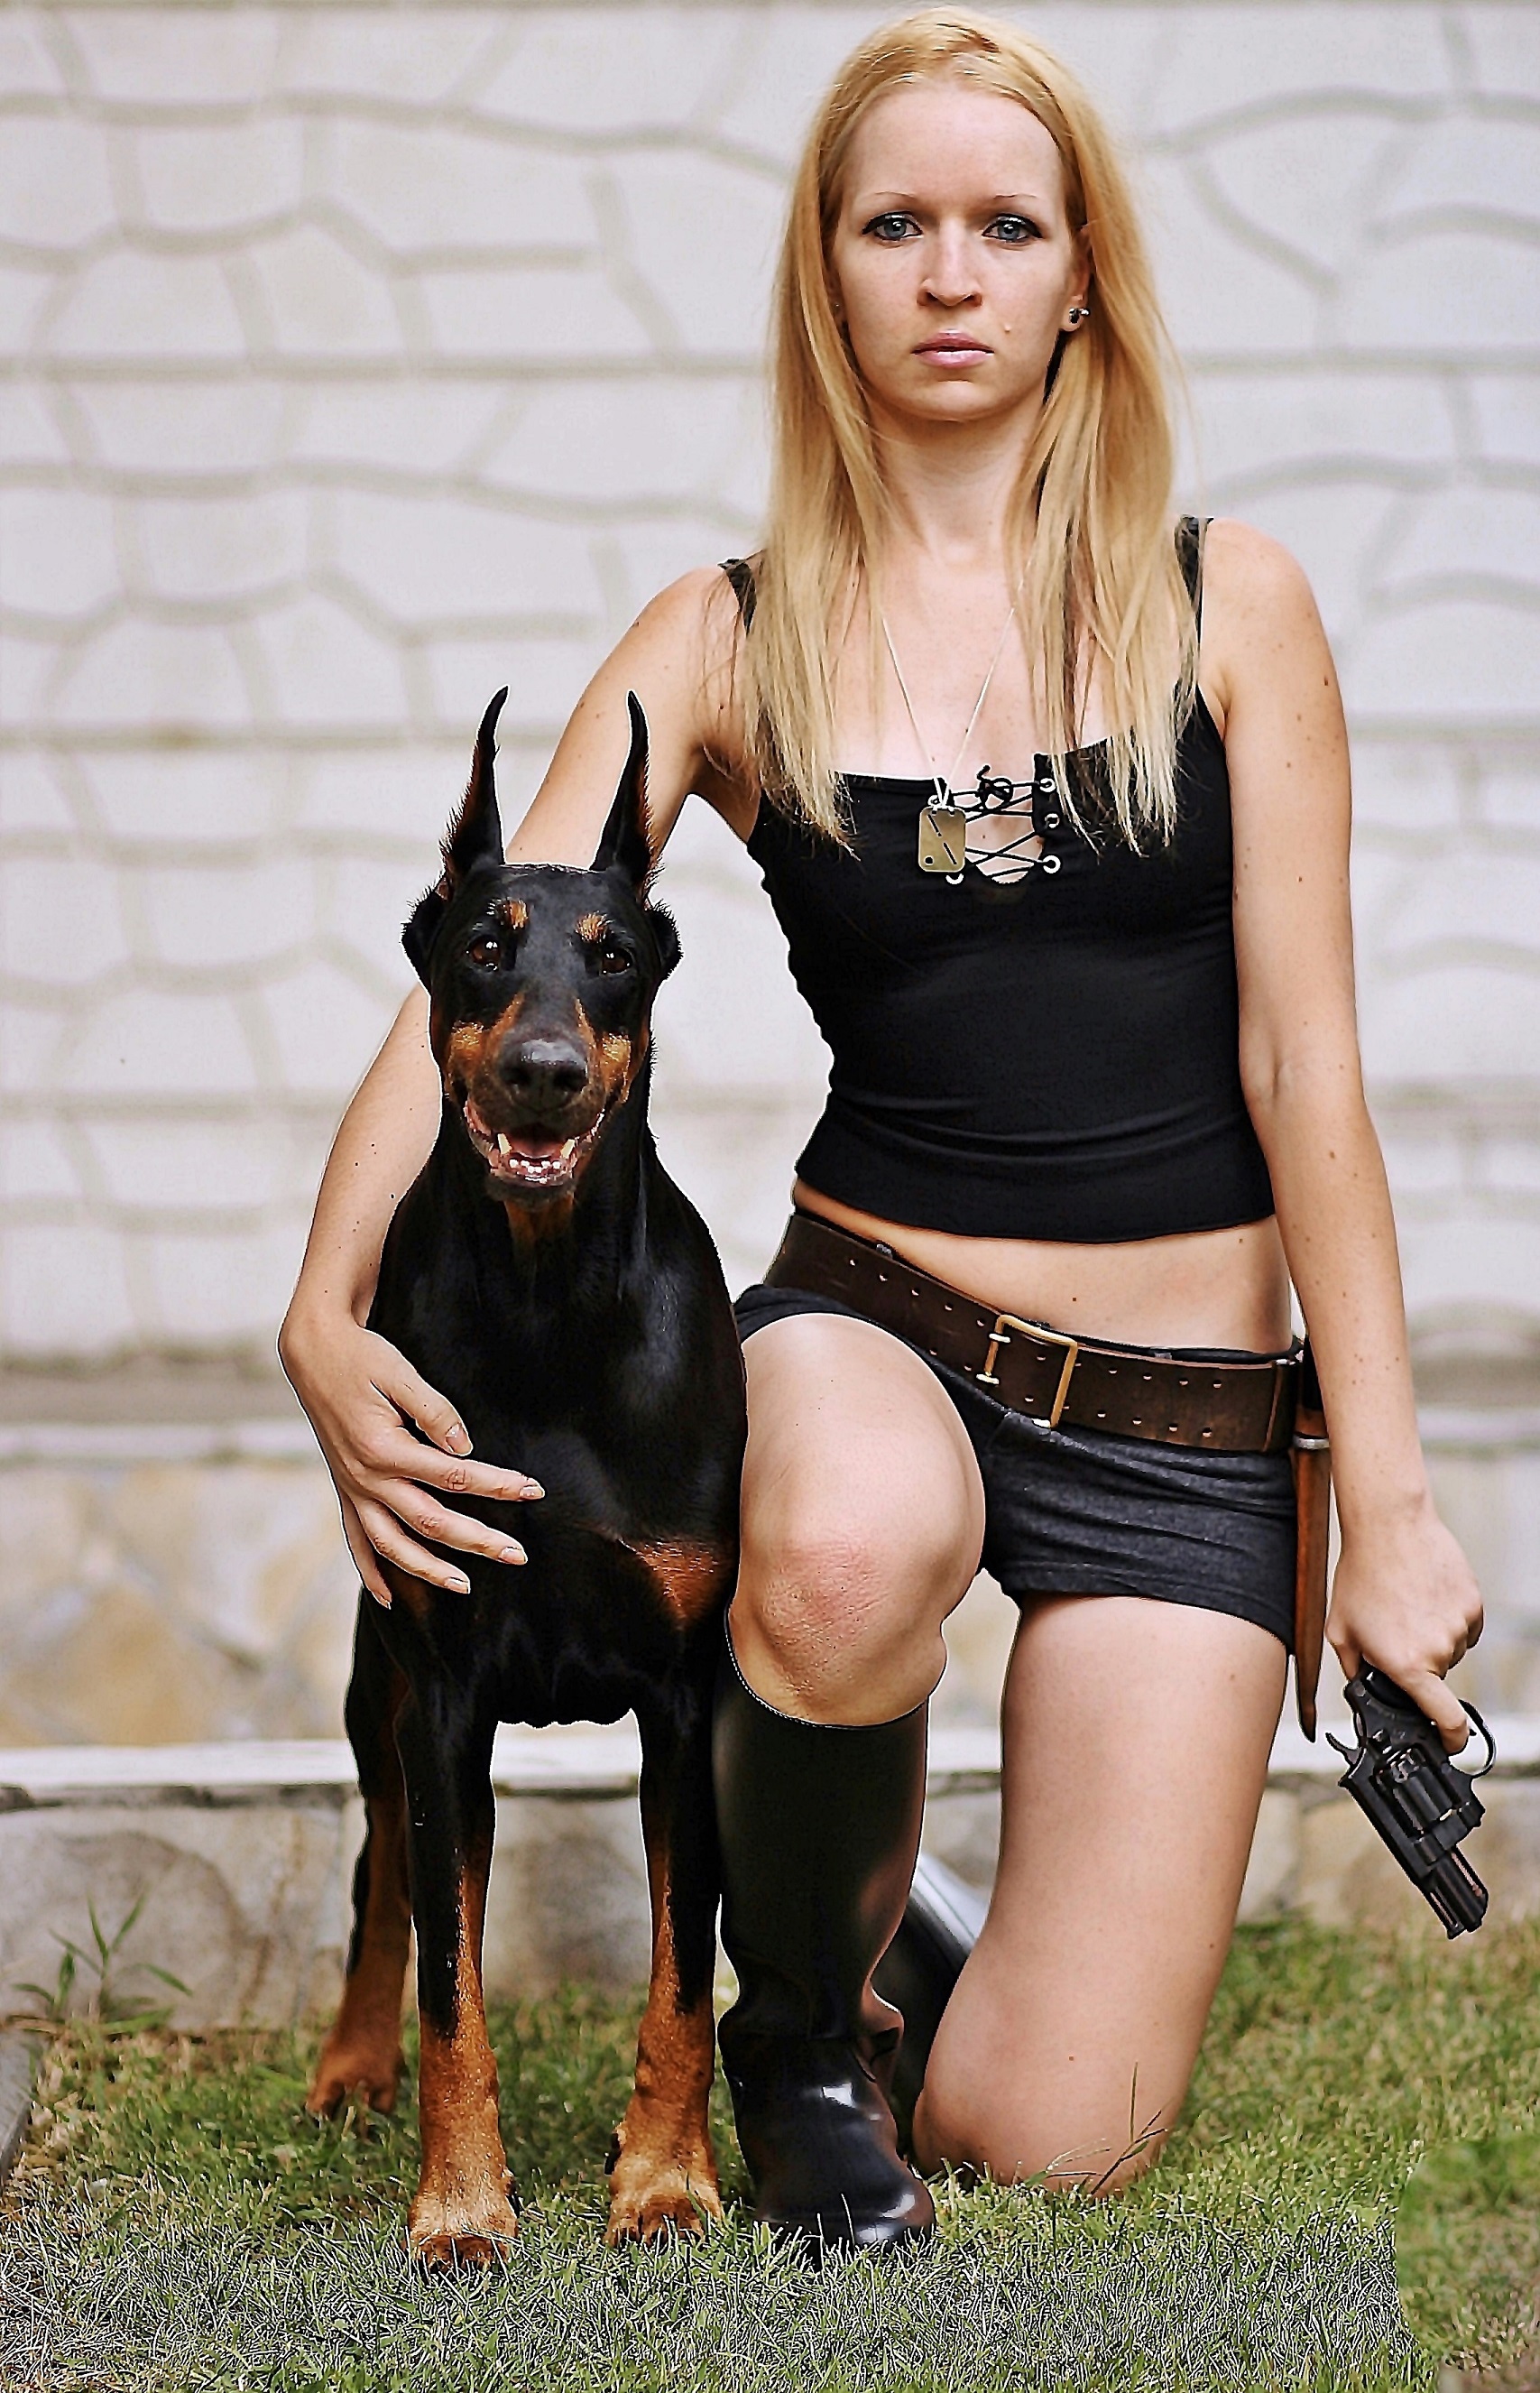
hair, dog, leg, model, fashion, lady, weapon, doberman, pistol, blonde woman, dog like mammal